Monarchies in the Americas

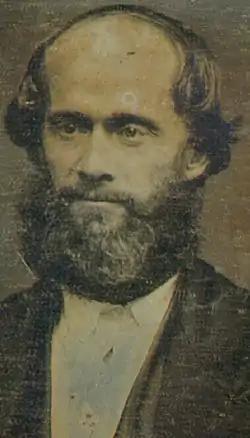
1856 daguerreotype of James Strang

Through the act of what Great Britain called "indirect rule," they concluded the signing of the Clayton-Bulwer Treaty of 1850 with the United States. Base on the terms of the treaty, neither Great Britain or the United States would ever "occupy, or fortify, or colonize, or assume or exercise any dominion over Nicaragua, Costa Rica, the Mosquito Coast or any part of Central America", nor make use of any protectorate or alliance, present or future. This meant giving King George IV (George Augustus Frederic) the full control of his Kingdom and the recognition of the Mosquitian Kingdom as a sovereign nation. However, in 1860, Great Britain, without any International right, entertained the Treaty of Managua, in which Great Britain claim to recognize Mosquitia as being part of the Nicaraguan territory. This treaty however, reserved, on the basis of historical rights, a self governing enclave known as the Mosquito Reserve for the people, citing earlier treaty arrangements and historical circumstances. Subsequently, the king was also forced to change his title to chief.